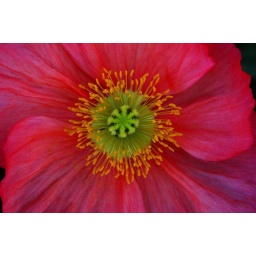
flower bed in the shade at a Napa Valley winery, March 2008, w/Nikon D50 28-105mm zoom, by Doug Purdie